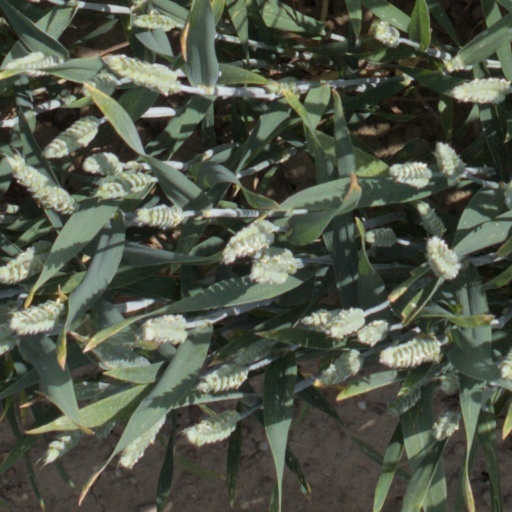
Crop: wheat